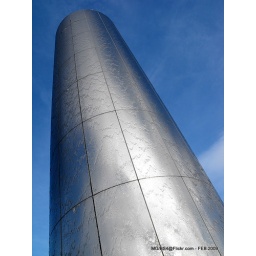
This 70ft high stainless steel water tower was erected in 2000.